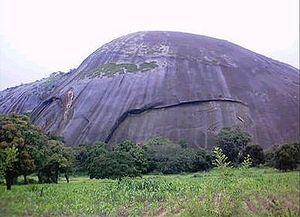
Montagne de Boundiali, en Cote d'Ivoire
La Région des Savanes est devenue le District des Savanes en 2011 par le nouveau découpage administratif. Il se situe au nord de la Côte d'Ivoire, proche du Mali et du Burkina Faso. Il a une superficie de 40 323 km² et une population estimée à 1 388 142 habitants en 2012. Son chef-lieu est la ville de Korhogo. Il y règne le climat soudanais chaud et sec avec l'Harmattan en janvier et février.
Le département de Boundiali, circonscription administrative et collectivité territoriale, est un département de Côte d'Ivoire portant le nom de son chef-lieu, la ville de Boundiali. Outre la sous-préfecture de Boundiali, il comprend celles de Ganaoni, Gbon, Kolia, Kasséré, Sianhala et Siempurgo.